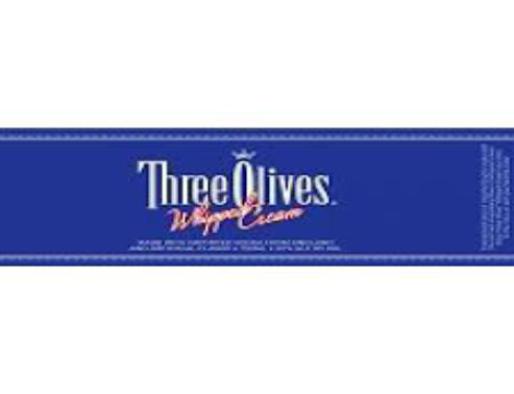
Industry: Food